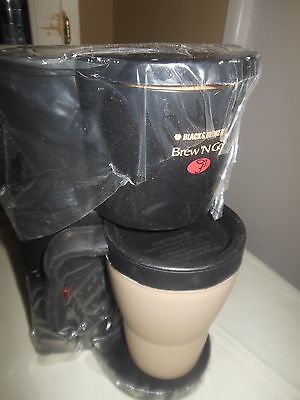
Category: coffee maker